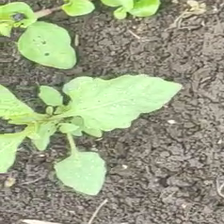
Weed species: Lamber_Quarter_plant(Chenopodium )